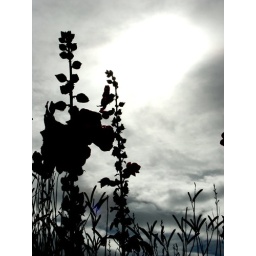
As the summer sun rises in the sky, these flowers and plants rise up to great it.